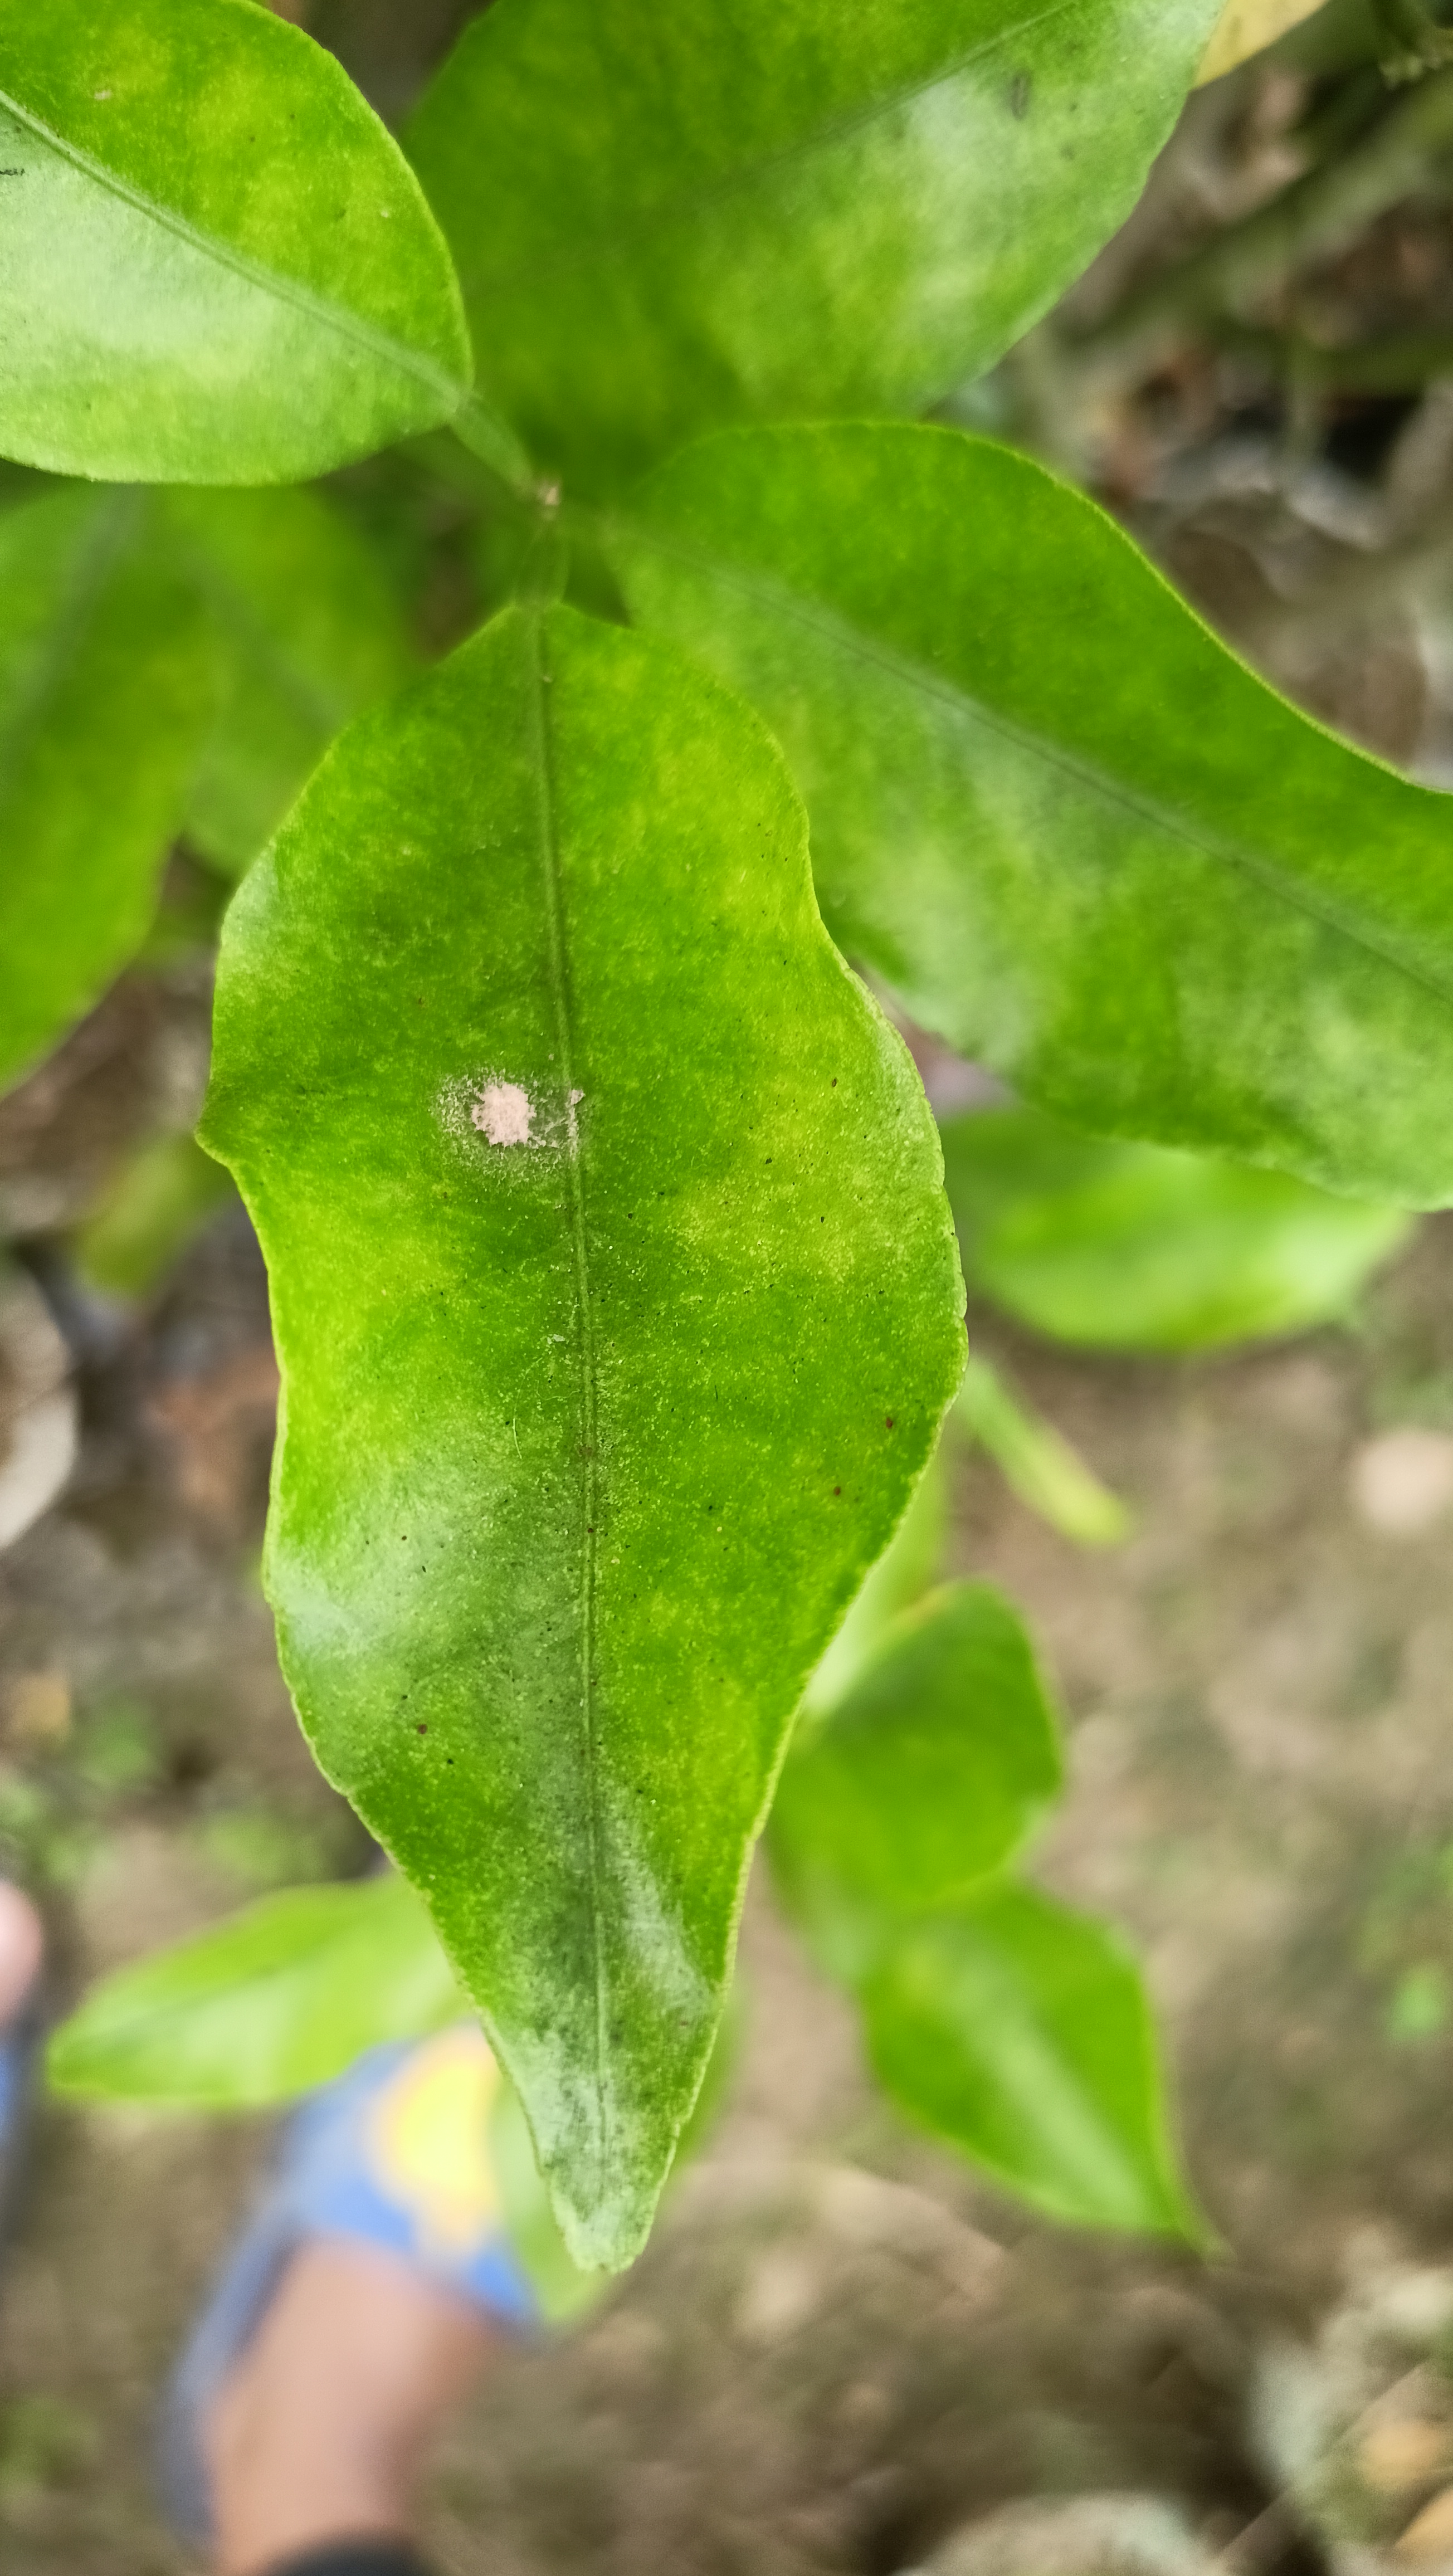
Mandarin leaf variety: Darjeling